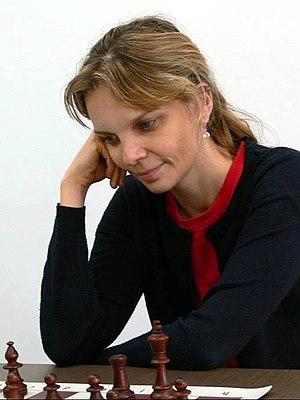
Zuzana Štočková est une joueuse d'échecs slovaque née Zuzana Hagarová le 25 novembre 1977 à Kežmarok. Maître international depuis 2002, elle a remporté avec la Slovaquie le Championnat d'Europe d'échecs des nations 1999 à Batoumi.